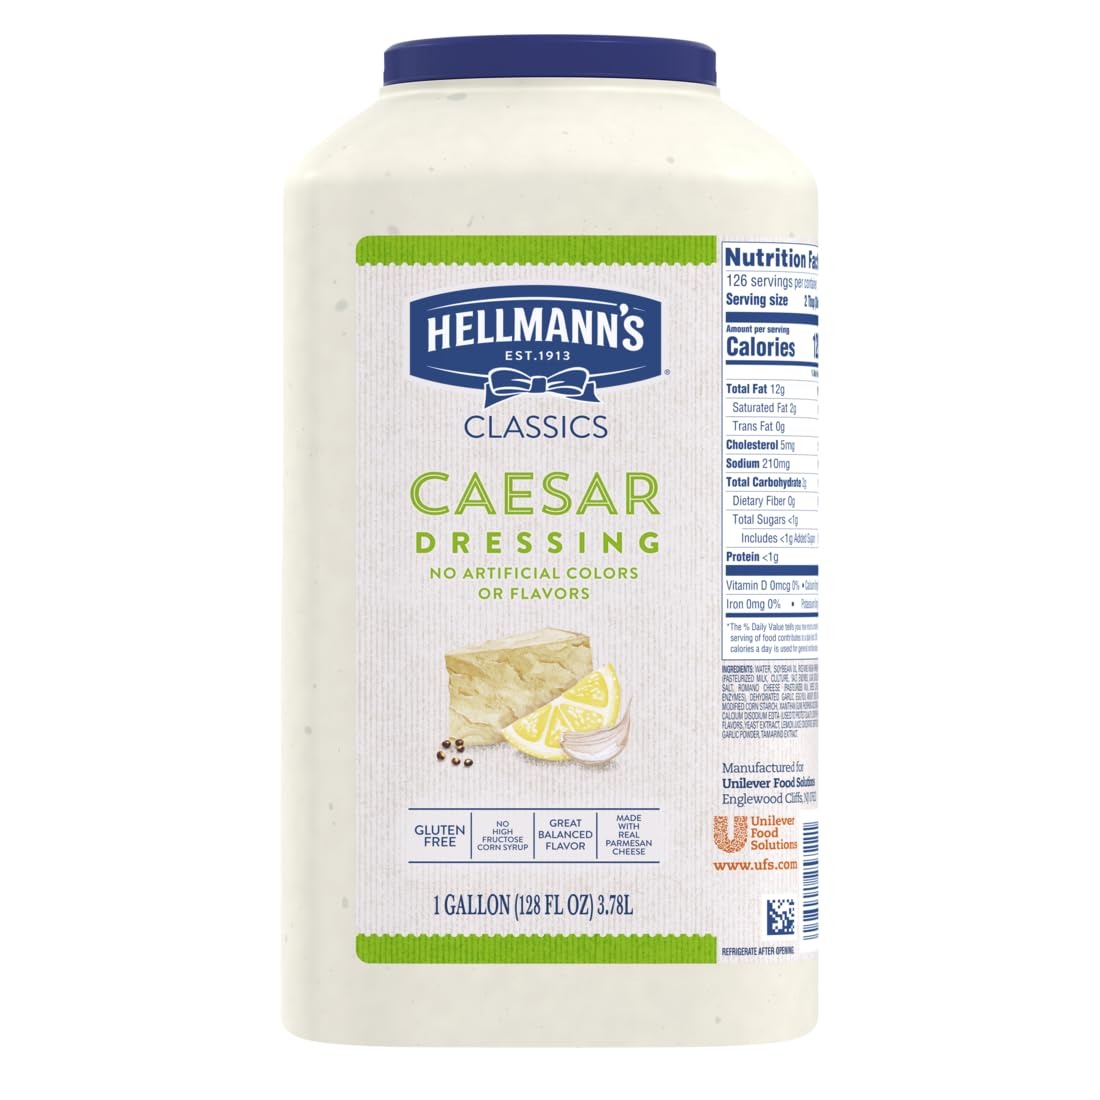
Item Name: Hellmann's Classics Caesar Salad Dressing Jug Gluten Free, No Artificial Flavors, Colors or High Fructose Corn Syrup, 1 gallon, 128 Fl Ounce (Pack of 1)
Bullet Point 1: Features a balanced, complex medley of notes, including garlic, Parmesan, pepper, and anchovies
Bullet Point 2: Ideal as a dressing or as an ingredient in marinades, spreads, and more
Bullet Point 3: Contains no high fructose corn syrup, artificial colors or artificial flavors; Gluten-Free
Bullet Point 4: Shelf-stable salad dressing container for convenient long-term storage
Bullet Point 5: Creamy Caesar salad dressing brings delicious acidity and a rich mouth feel to a variety of menu items
Value: 128.0
Unit: Fl Oz

Price: 30.99